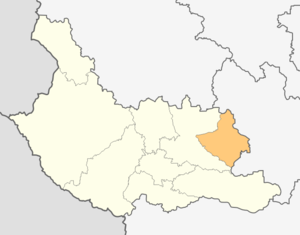
Sapareva banya est une obchtina de l'oblast de Kyoustendil en Bulgarie.